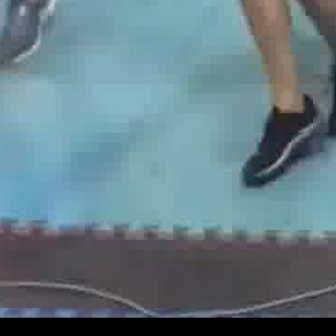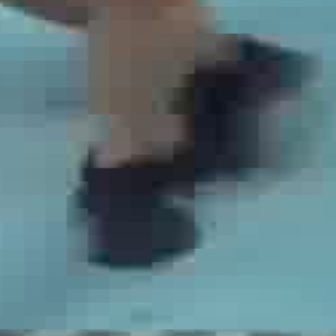
  Please identify the target specified by the bounding box [239,91,322,174] in the first image and locate it in the second image. Return the coordinates in [x_min,y_min,x_max,y_max] format.
Answer: [161,35,307,181]